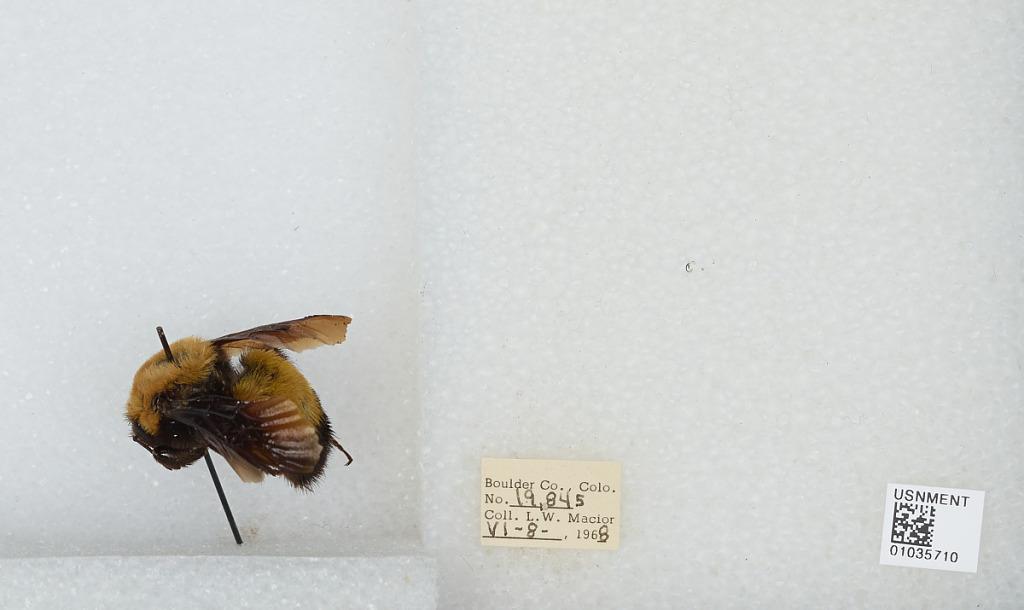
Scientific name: Bombus (Separatobombus) morrisoni Cresson
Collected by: L. Macior
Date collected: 1968-6-8
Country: United States
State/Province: Colorado
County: Boulder
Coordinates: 40.09, -105.36